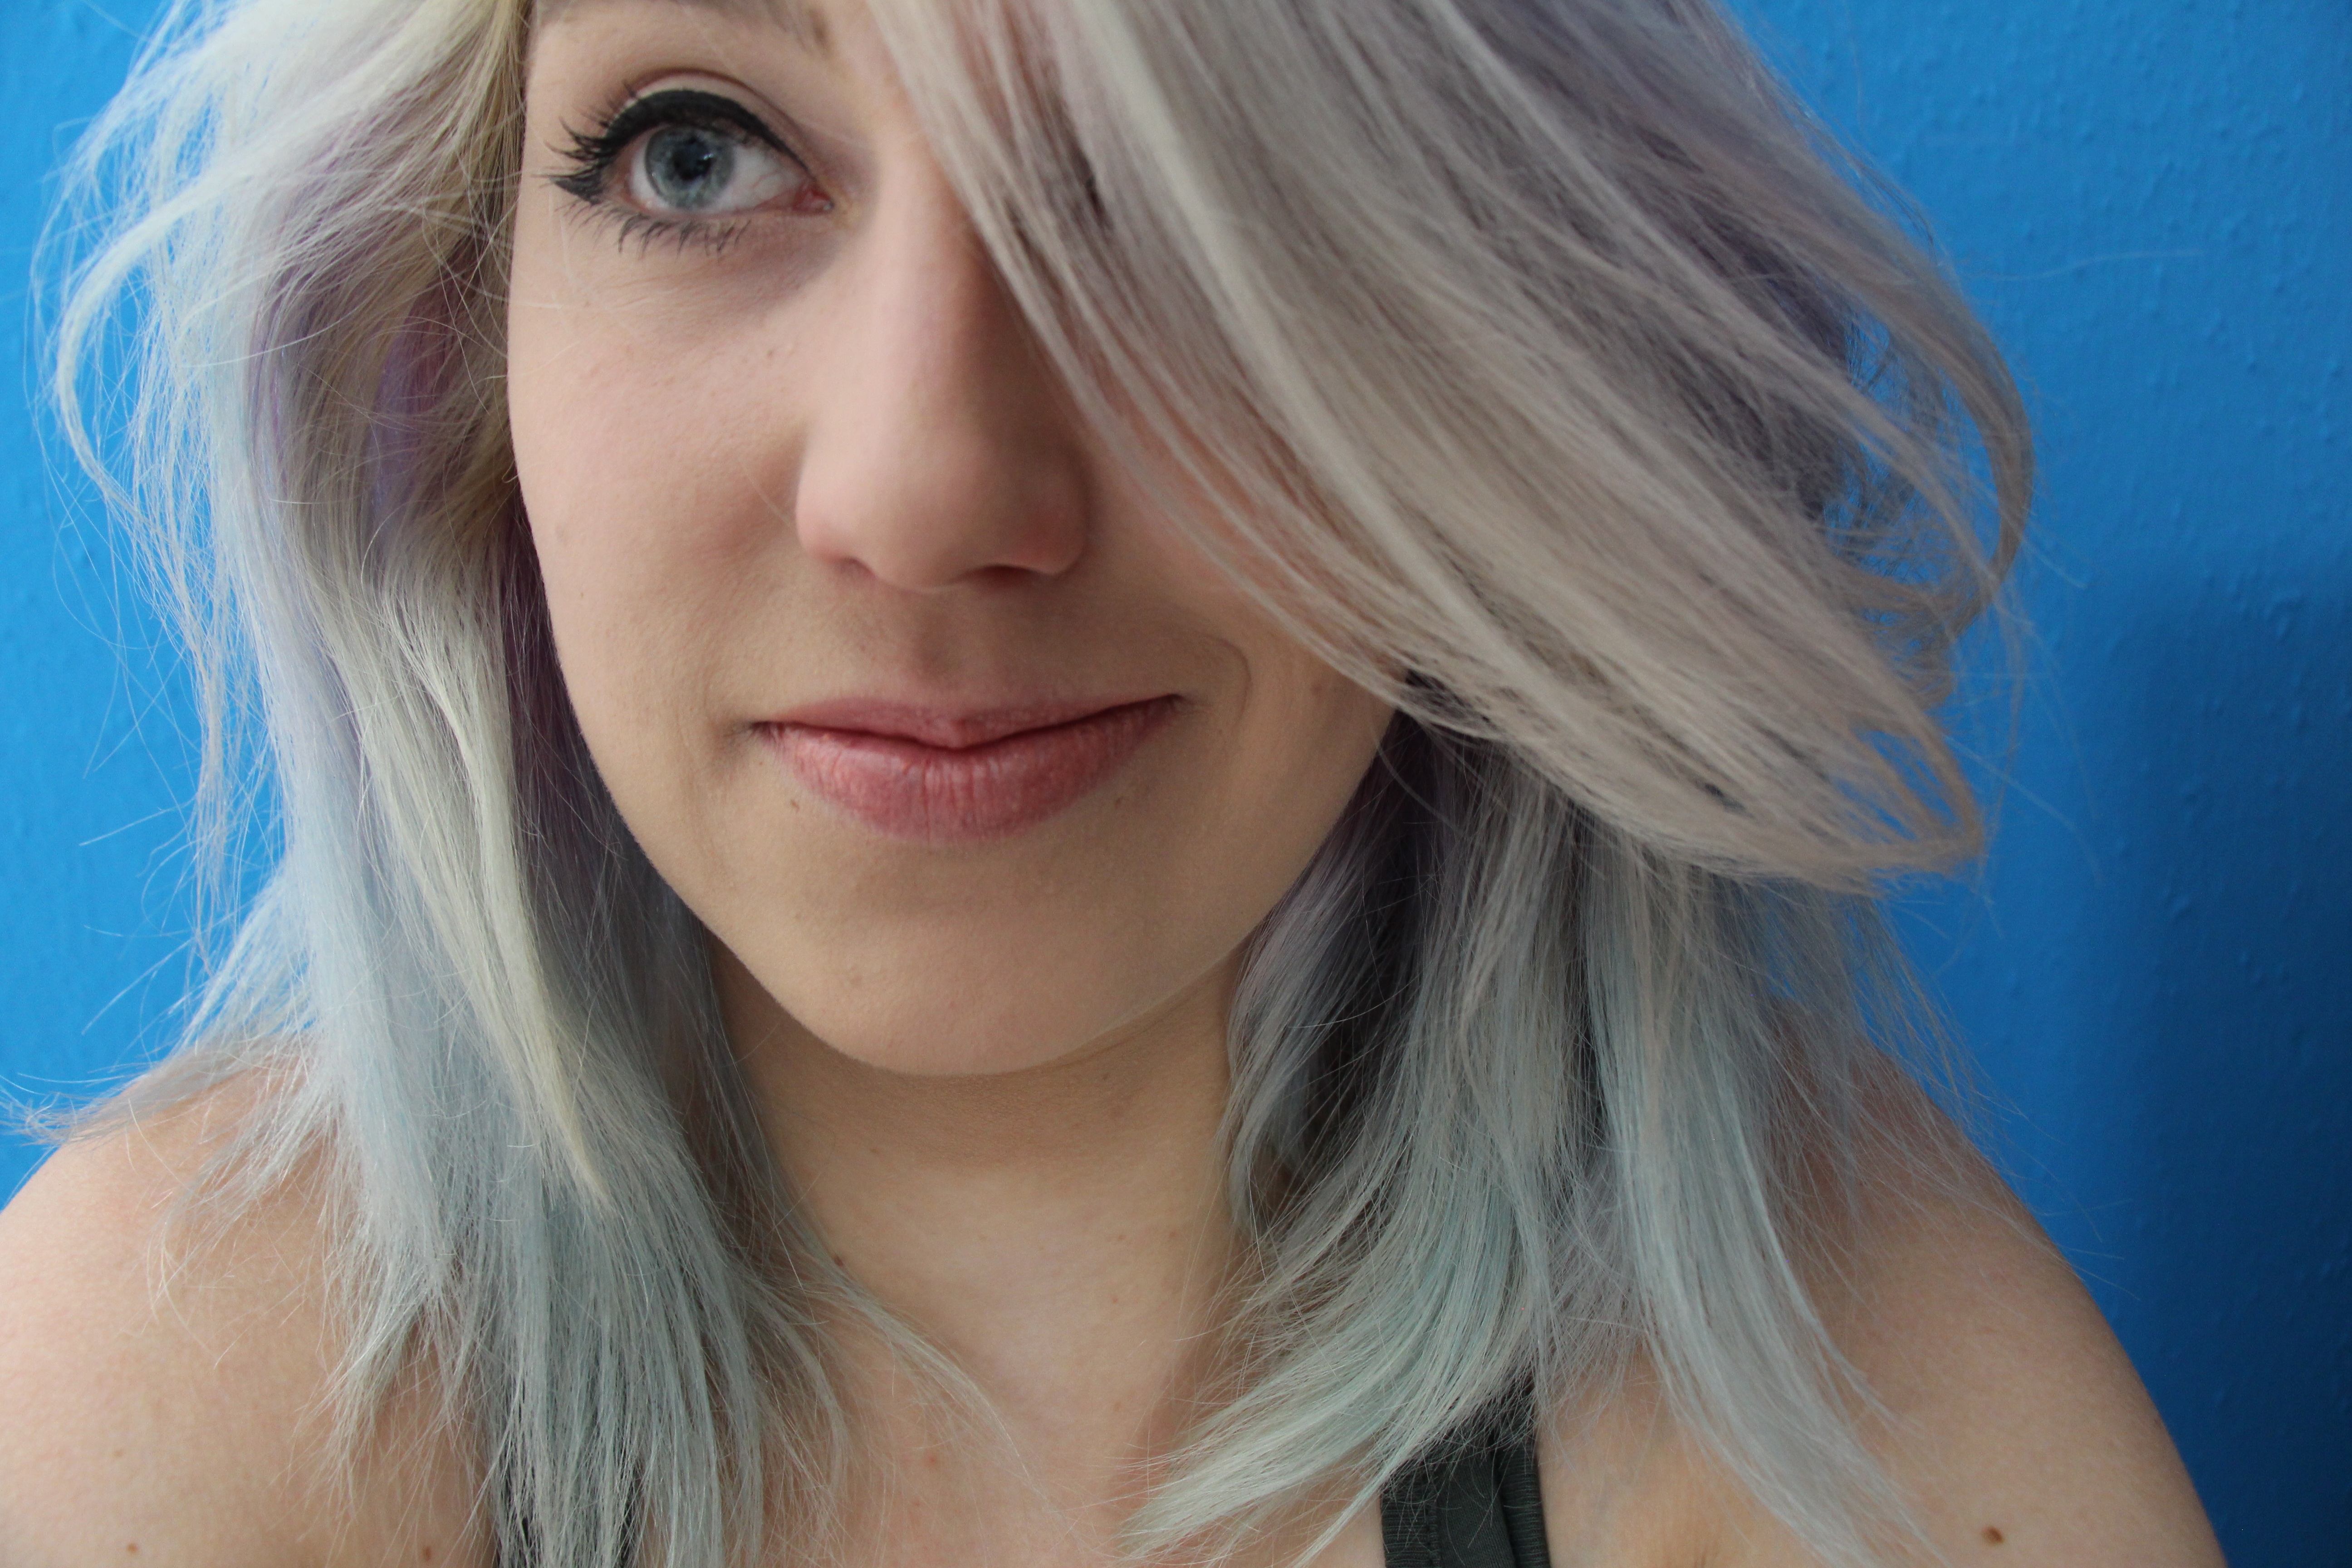
girl, hair, photography, portrait, model, blue, colorful, lady, close, lip, hairstyle, smile, mouth, long hair, close up, black hair, face, nose, eye, head, skin, beauty, blond, organ, brown hair, portrait photography, hair coloring, human hair color, layered hair